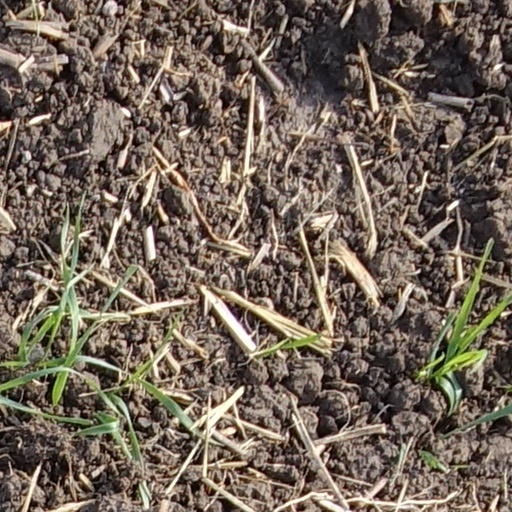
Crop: wheat